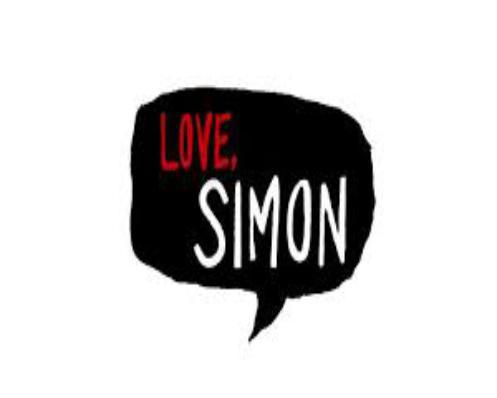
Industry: Clothes